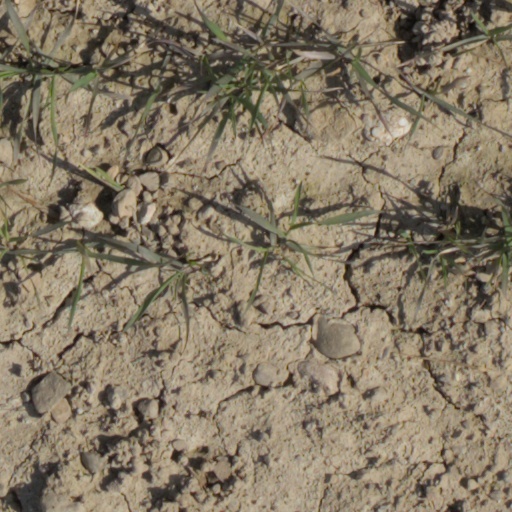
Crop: wheat